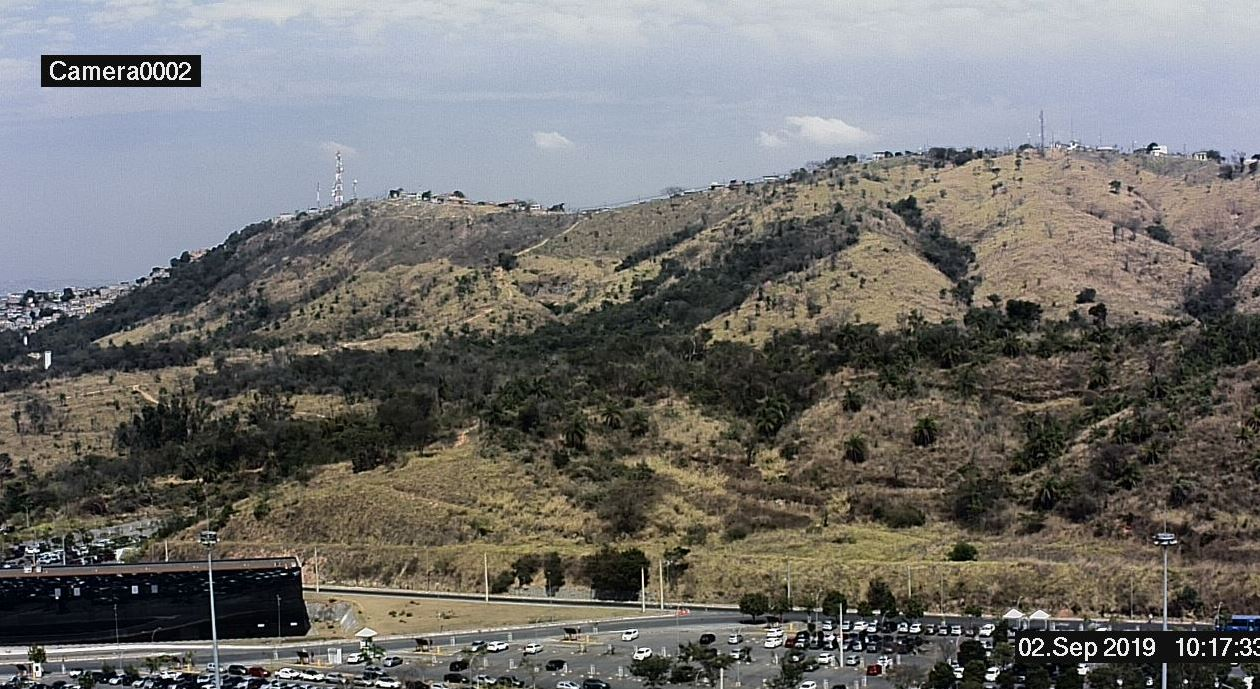
Fire: no
Smoke: no